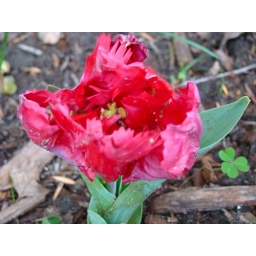
emerging red parrot tulip (all the rest are in green-tip stage, still only 1/2&amp;quot; above the ground)